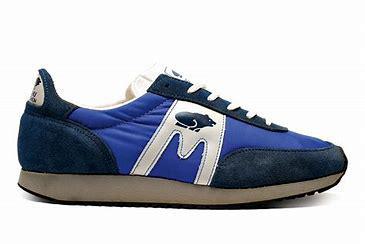
Brand: Karhu
Model: 100